Dommelsch Brewery

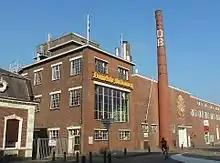
The Dommelsch Brewery

The Dommelsch Brewery building is in Dommelen, Netherlands. It was built in 1744.